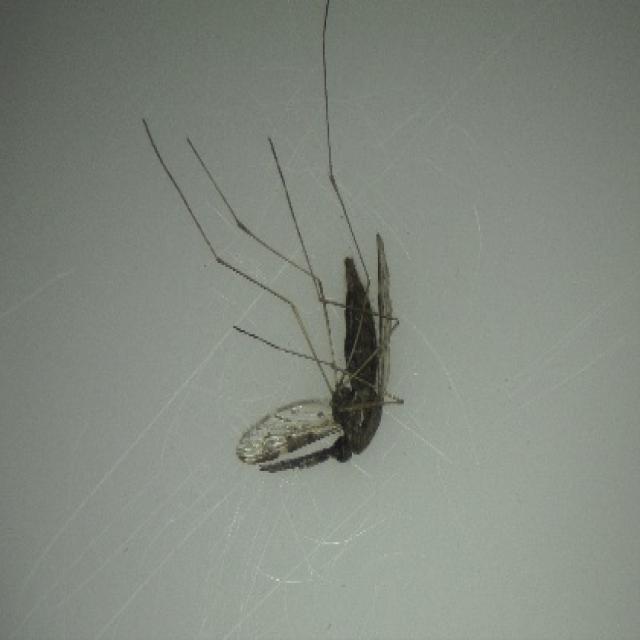
Species: anopheles_sinensis